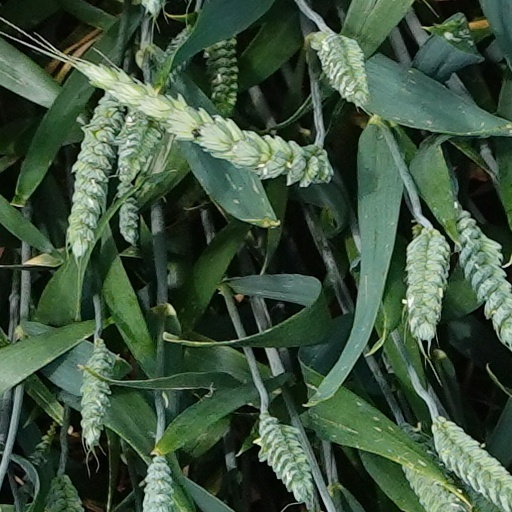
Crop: wheat